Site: brandenburg
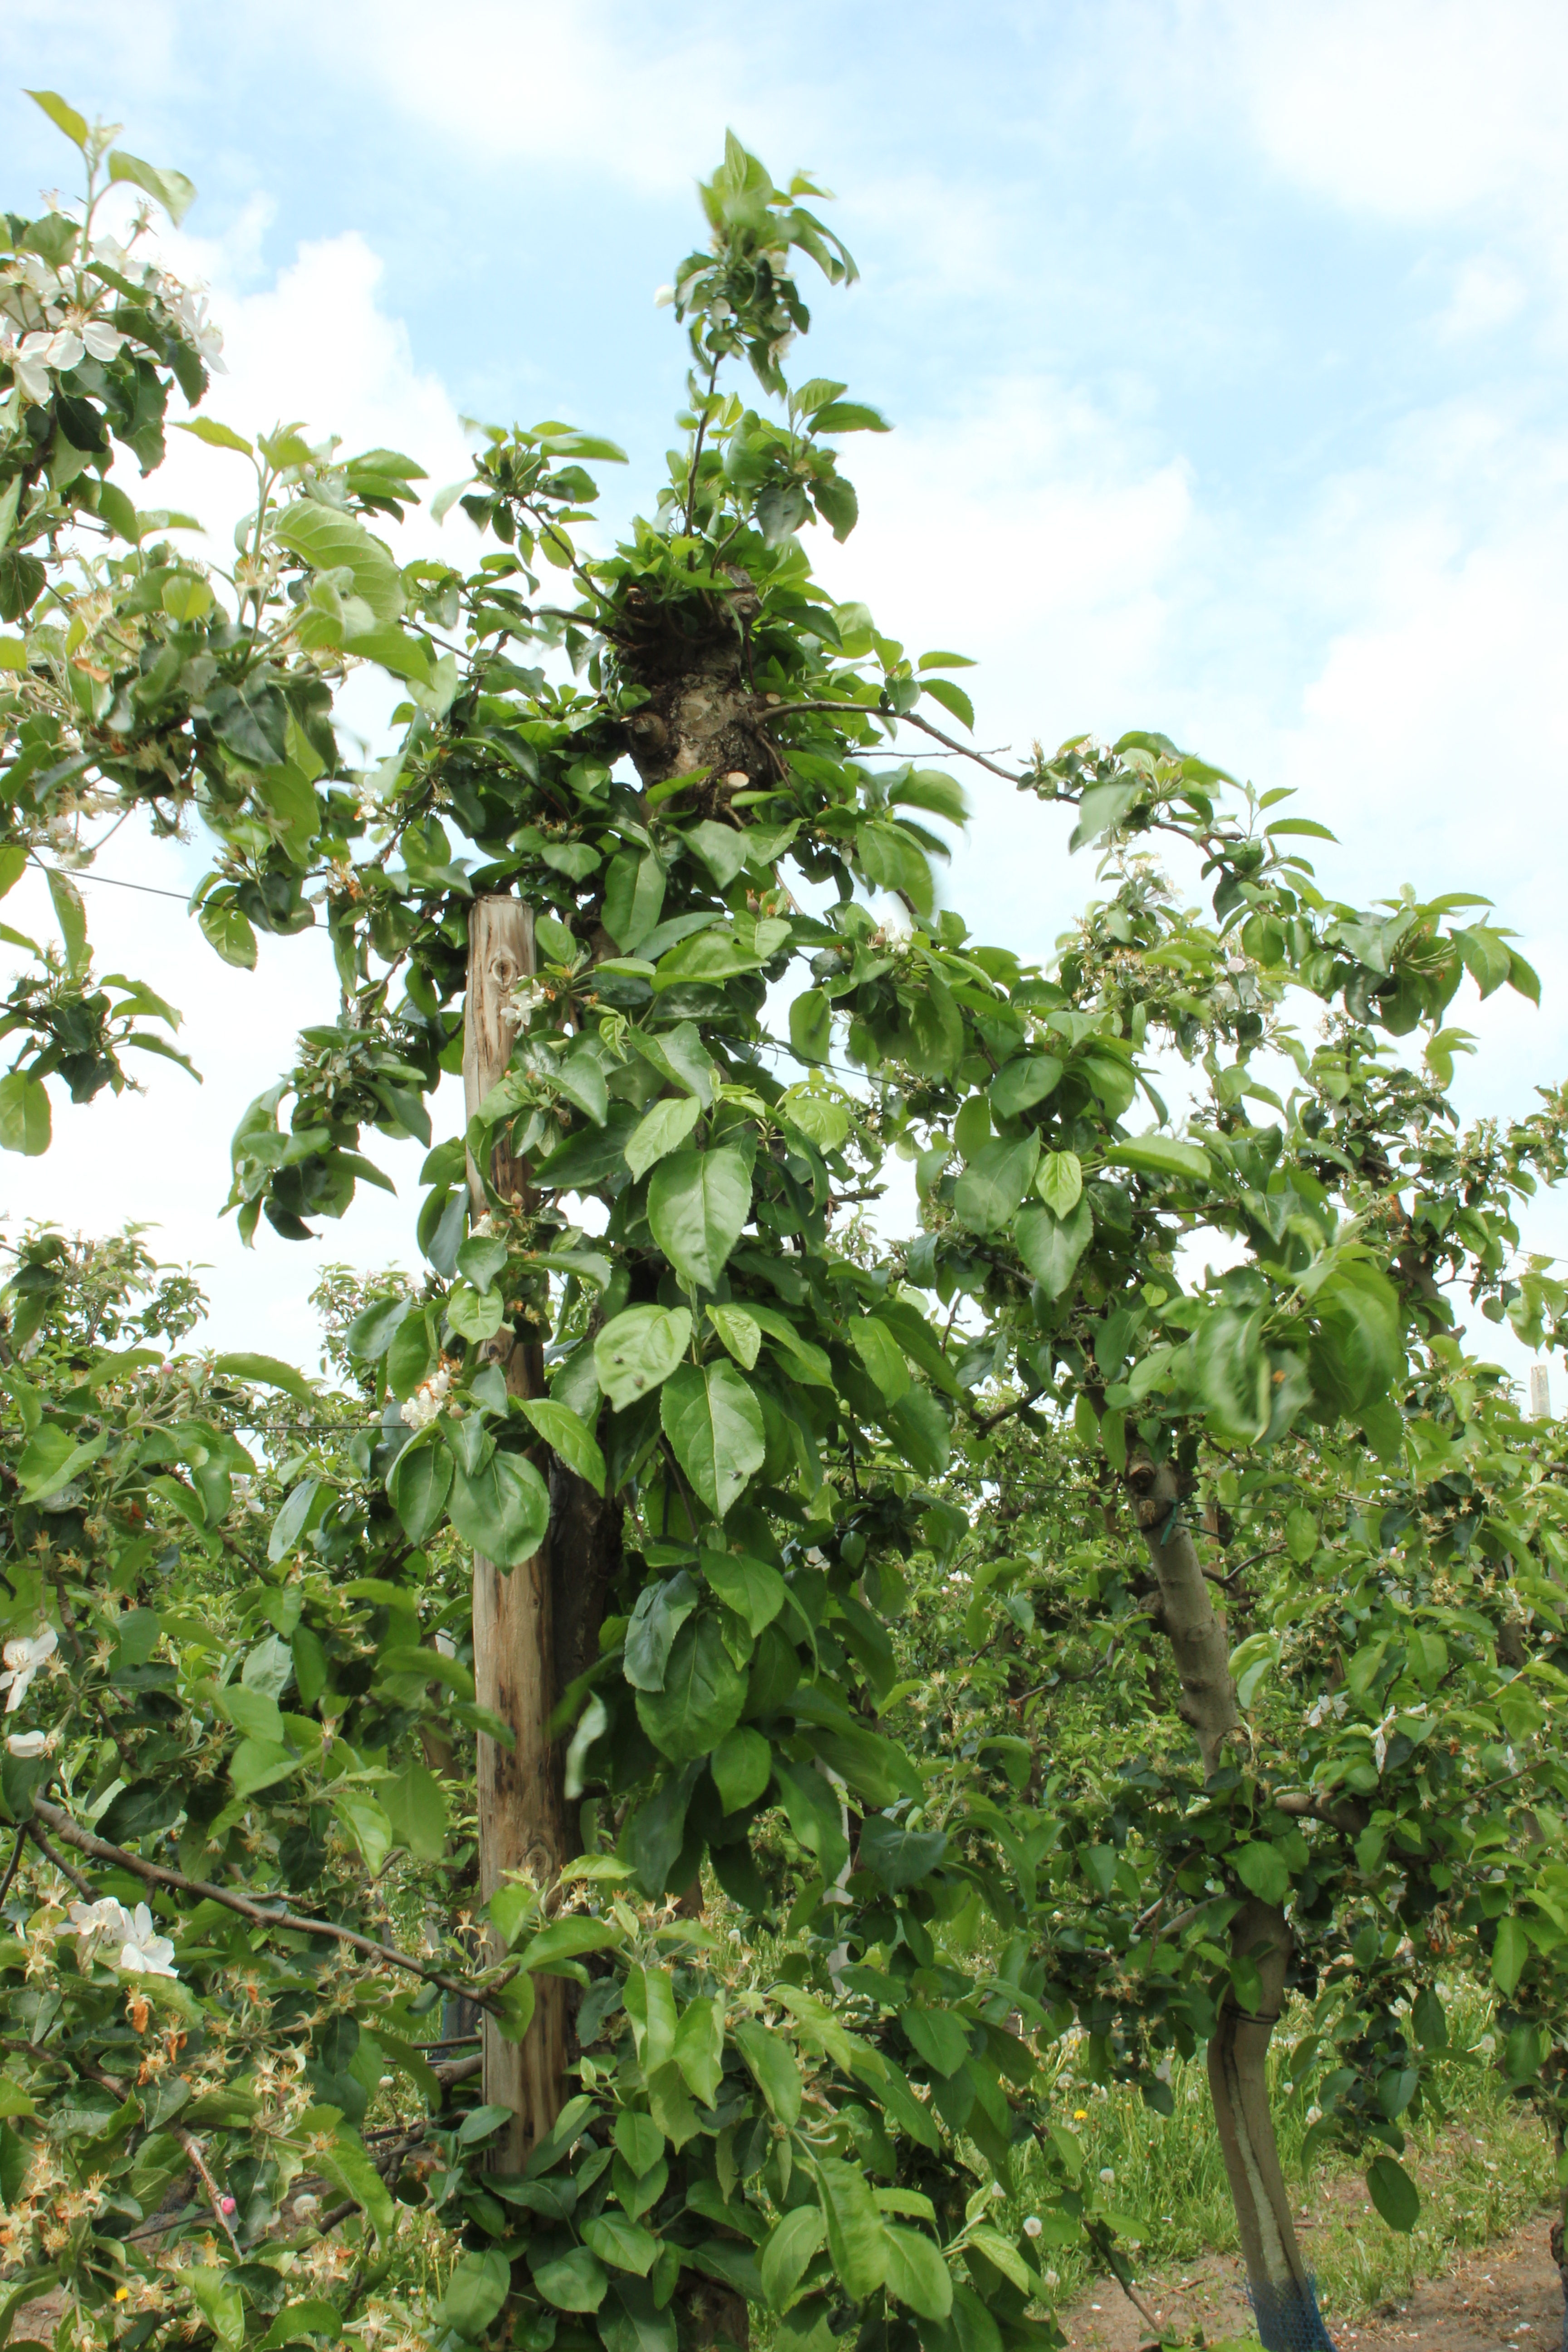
Growth stage (BBCH 67): Flowering